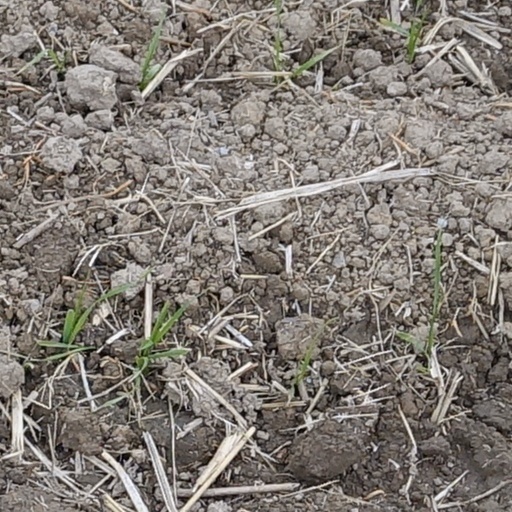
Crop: wheat